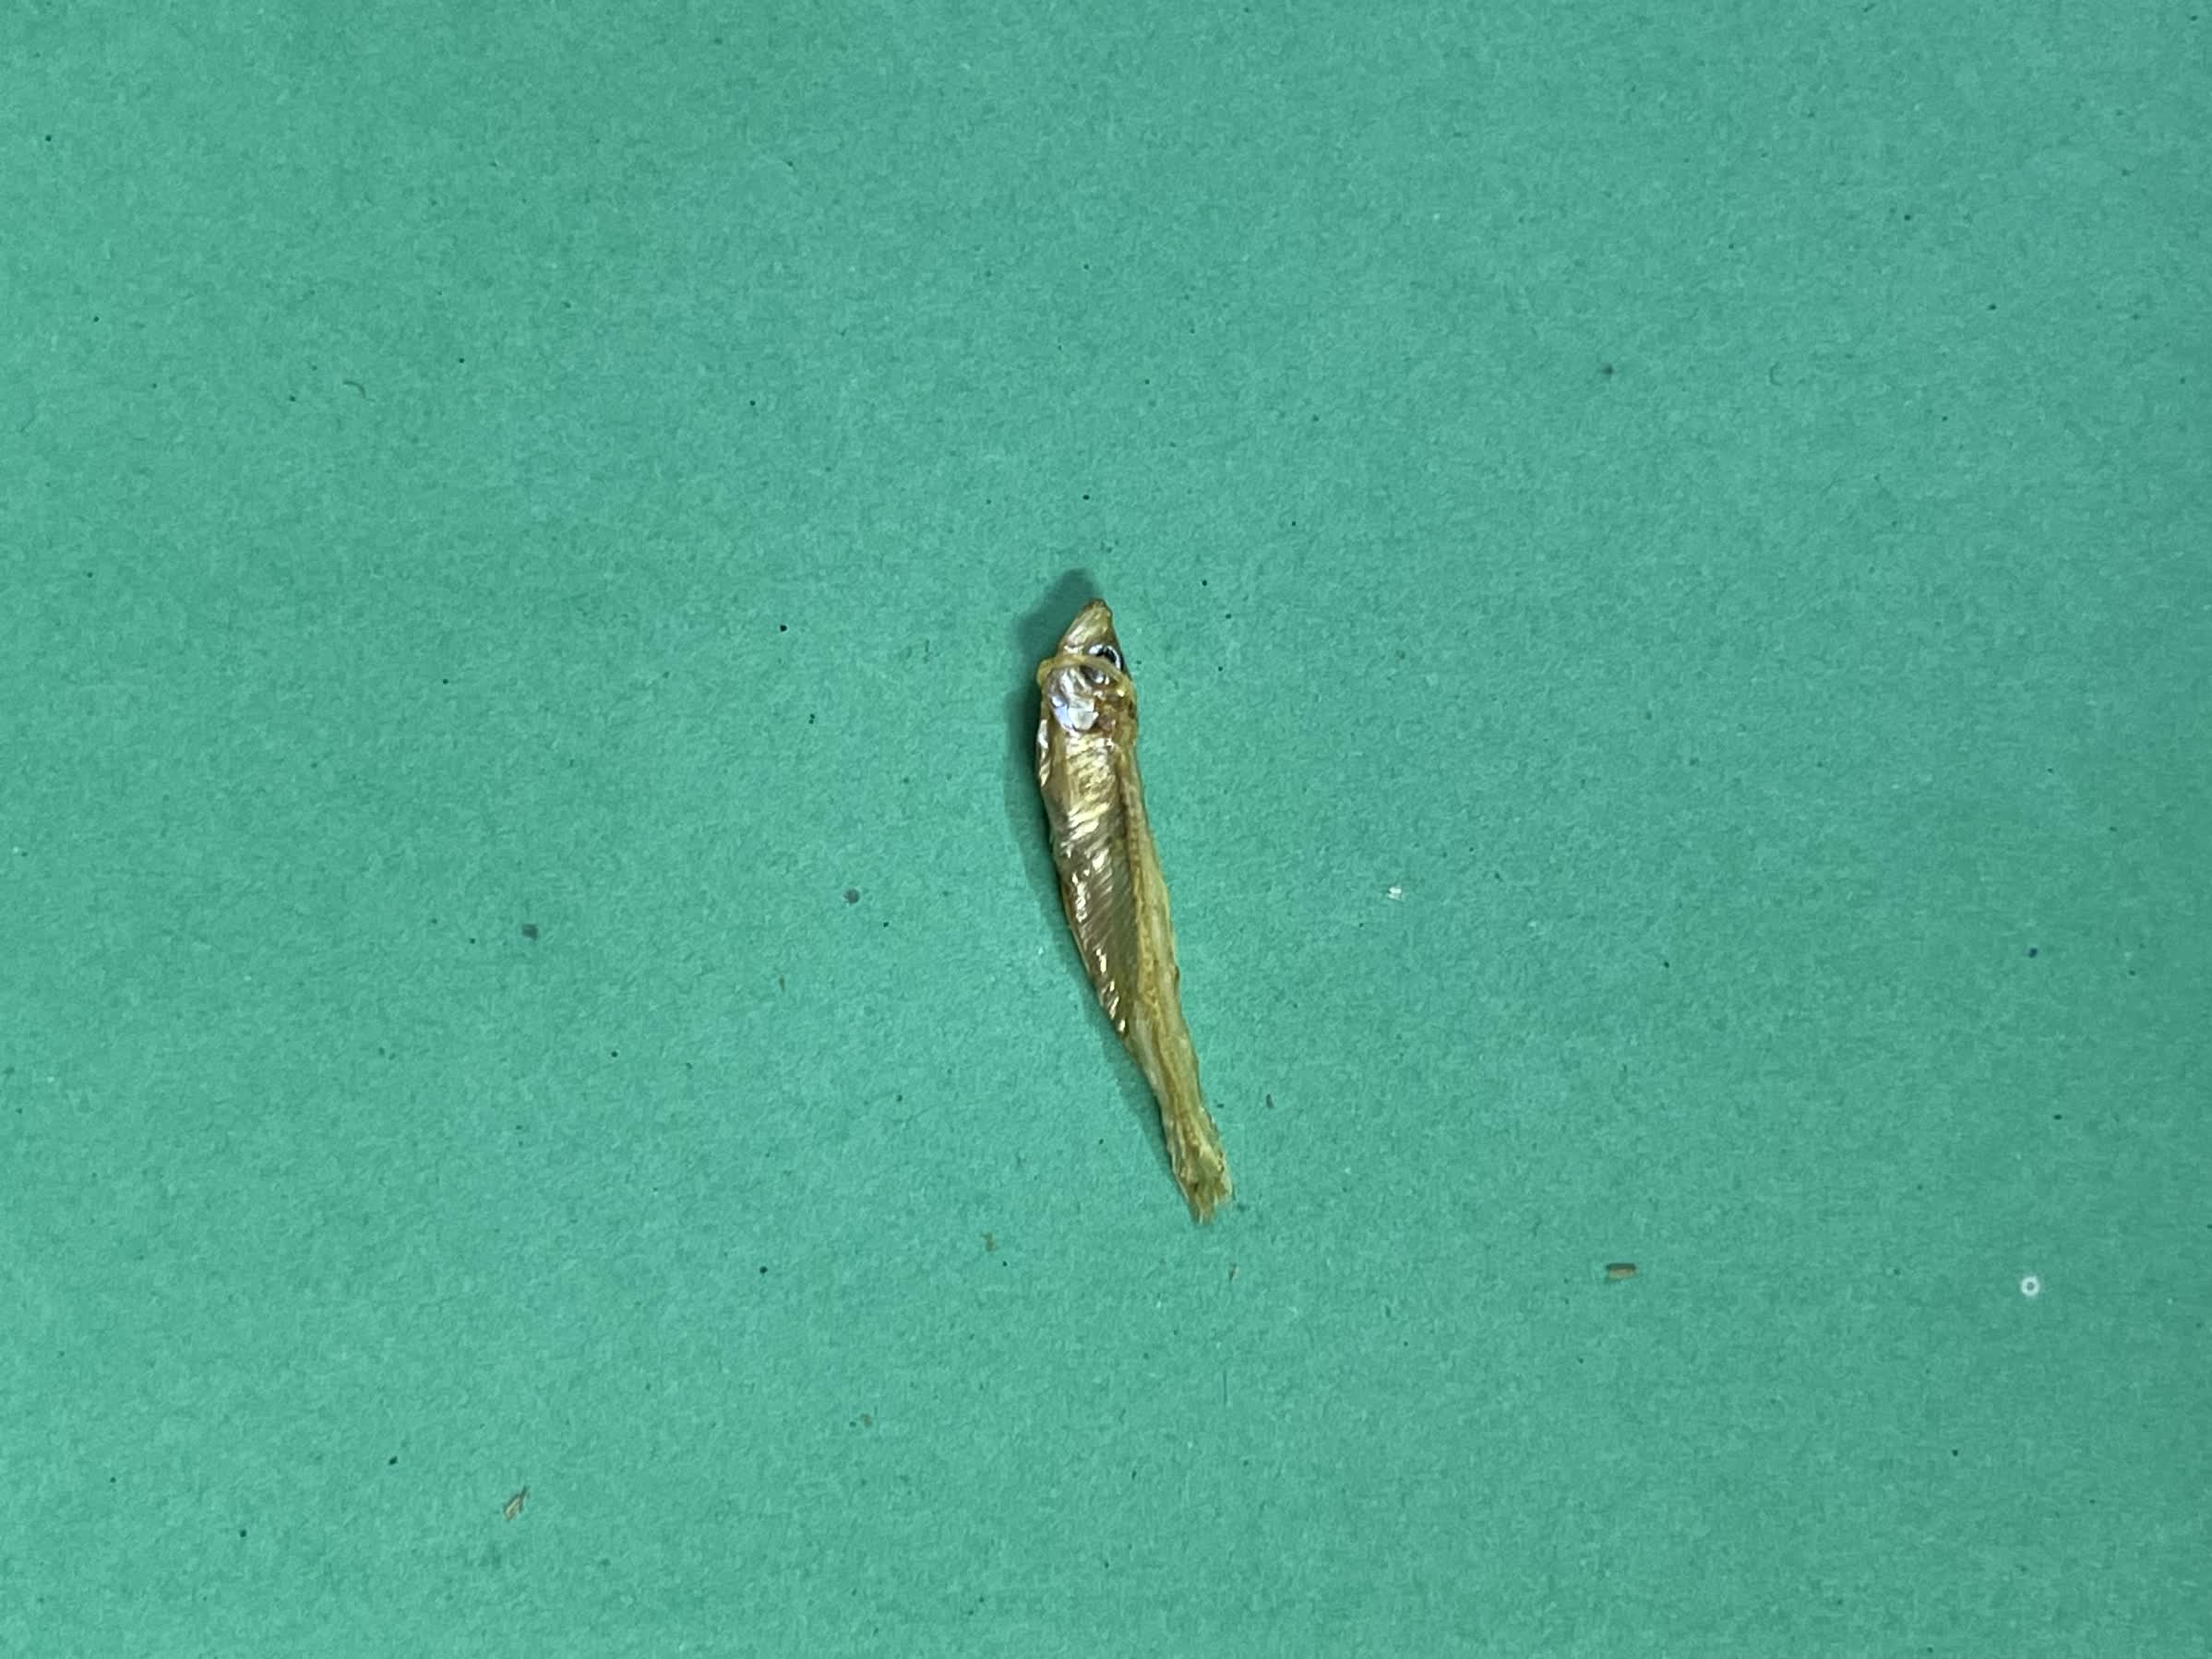
Species: kachki